Pistiros

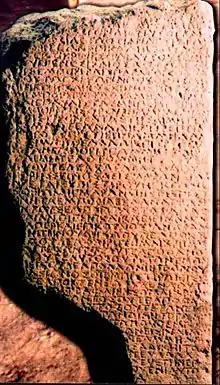
Vetren inscription found near Pistiros (4th century BCE)

The discovery in 1990 of the Vetren inscription led to the identification of the excavation site as Emporion Pistiros, a site attested in the ancient literary tradition. The inscription was discovered at the nearby site of Bona Mansio, approximately 3 km away. Survey evidence from Bona Mansio reveals that a large number of stones used in the construction of the mansio were taken from the city walls of Emporion Pistiros. Given the proximity of Bona Mansio to the modern excavation site, this discovery presents strong evidence that the site is in fact Emporion Pistiros.